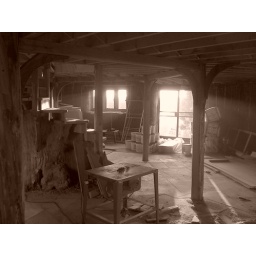
Sepia pic of the ground floor by Simon Buck. This pic shows the bones of the house well and the rear side of the treetrunk staircase